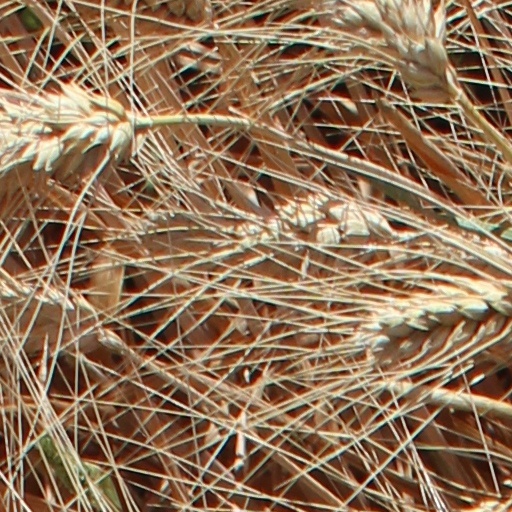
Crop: wheat